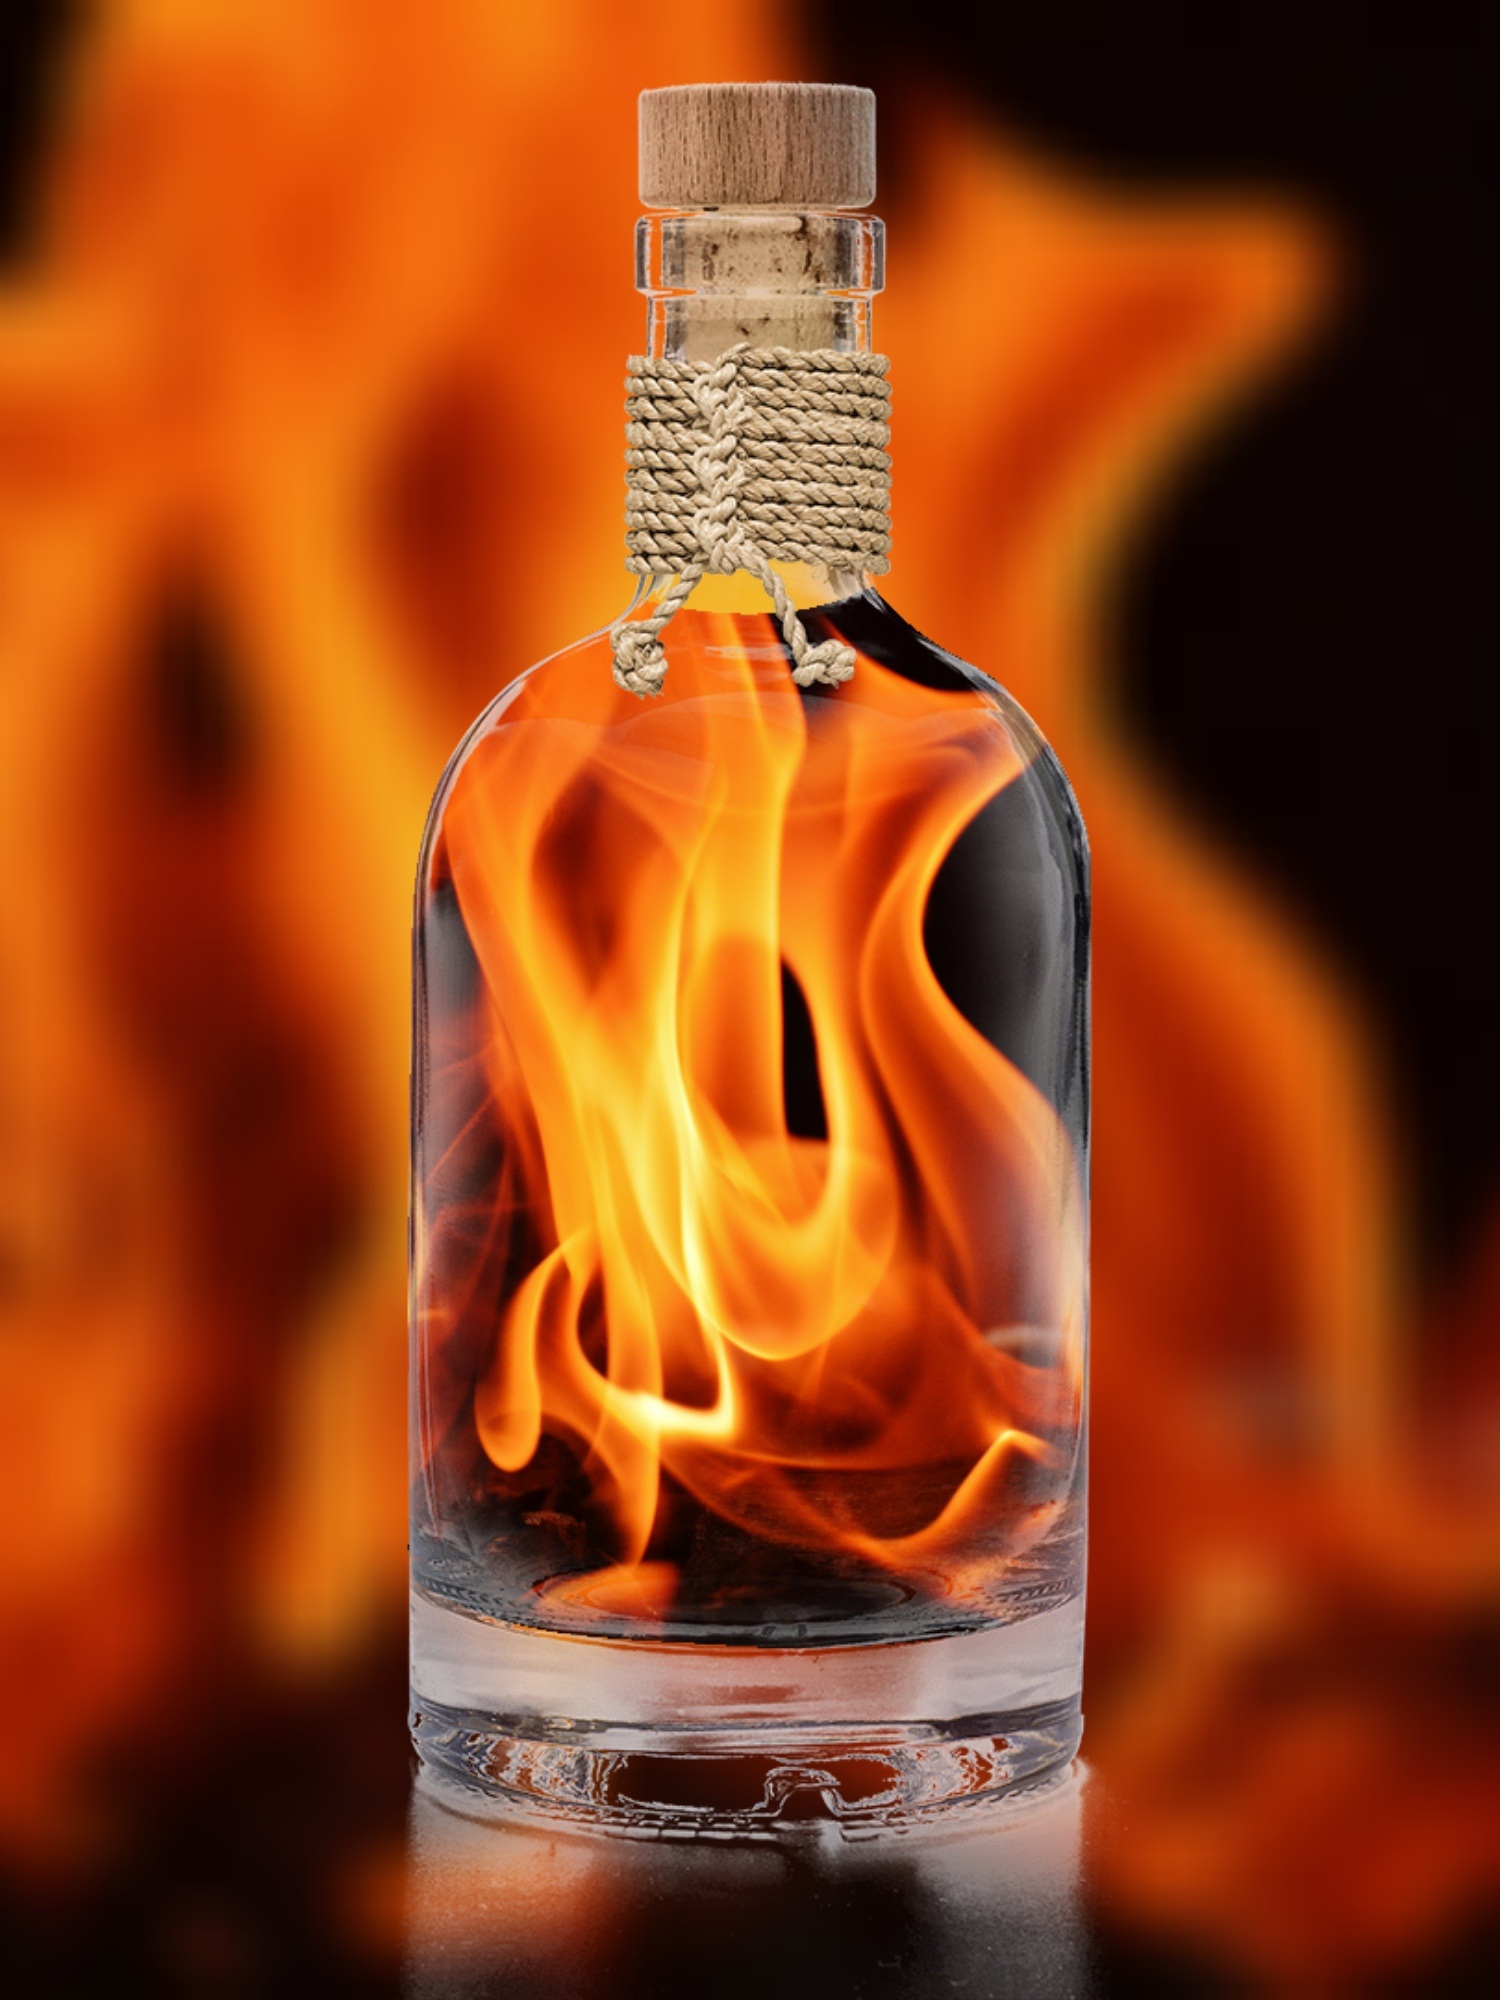
glowing, wood, flame, fire, fireplace, drink, bottle, campfire, lighting, barbecue, heat, alcohol, burn, glass bottle, brand, hot, blaze, whisky, liqueur, embers, wood fire, alcoholic beverage, bottle fiery, distilled beverage